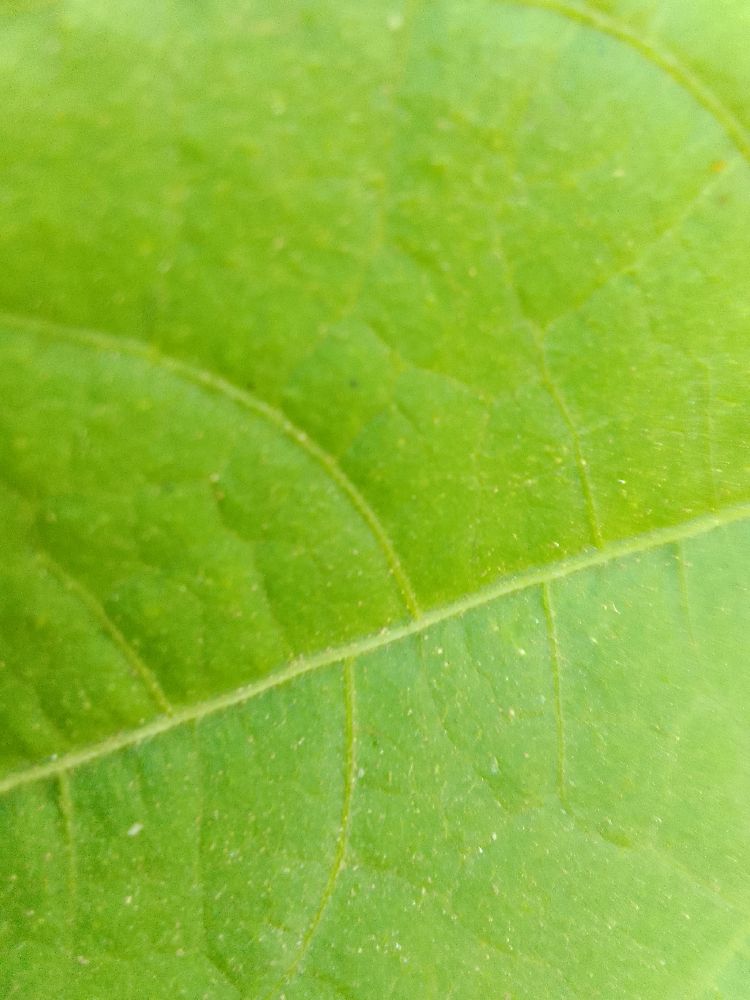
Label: healthy